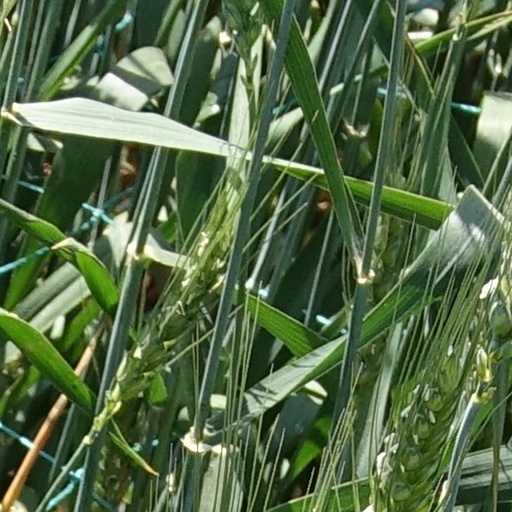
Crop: wheat